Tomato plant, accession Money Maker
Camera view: vertical (180 deg); turntable rotation: 210 degrees
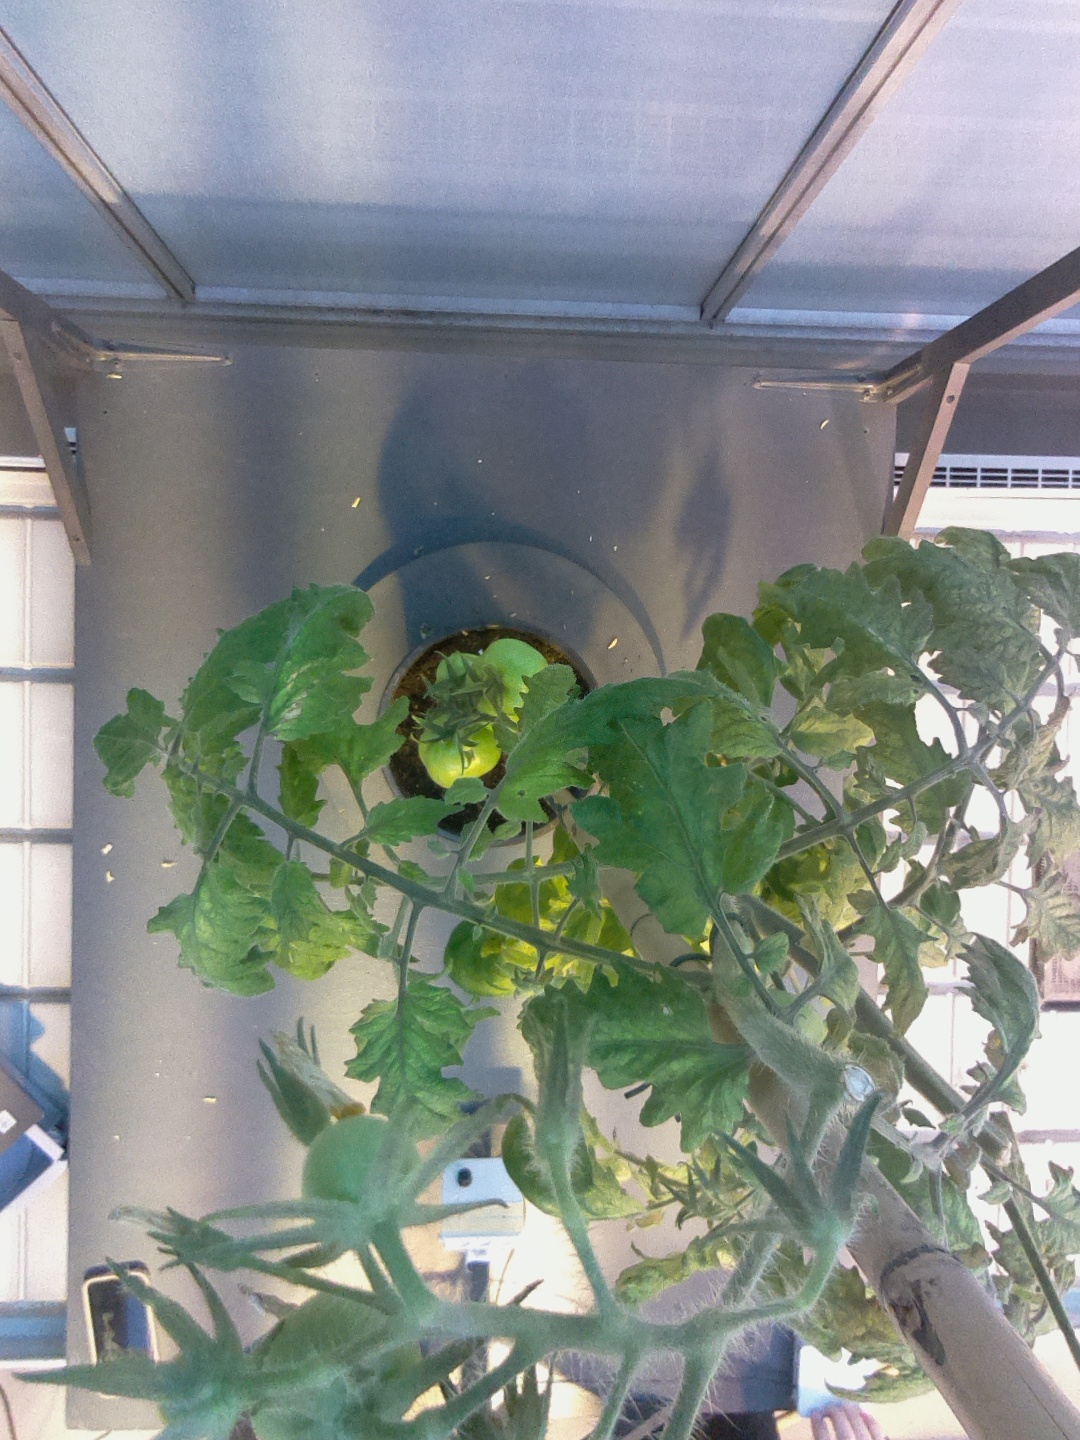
BBCH growth stage 79: 90% -100% of final fruit size